Piezoelectricity

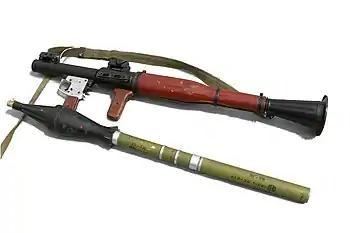
Many rocket-propelled grenades used a piezoelectric fuse. Pictured, a Russian RPG-7

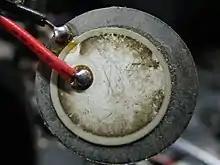
Metal disk with piezoelectric disk attached, used in a buzzer

The principle of operation of a piezoelectric sensor is that a physical dimension, transformed into a force, acts on two opposing faces of the sensing element. Depending on the design of a sensor, different "modes" to load the piezoelectric element can be used: longitudinal, transversal and shear.